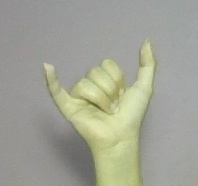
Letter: ya